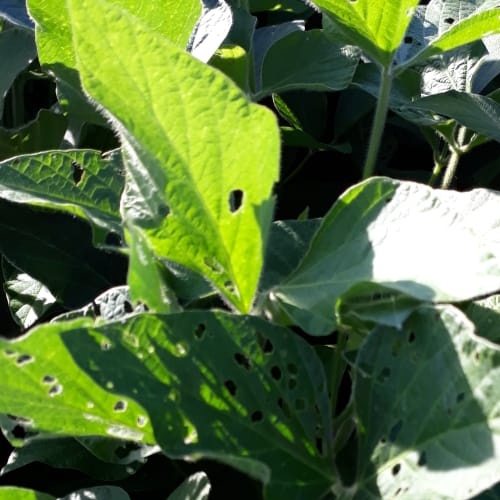
Label: Diabrotica_speciosa